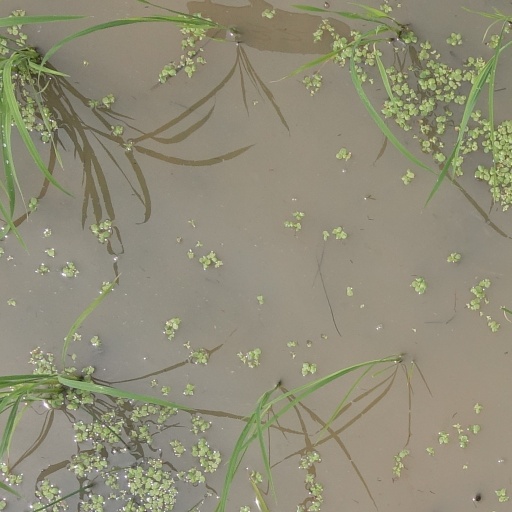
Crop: rice